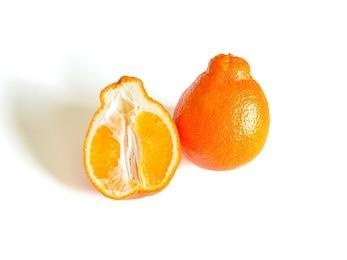
Label: mandarine